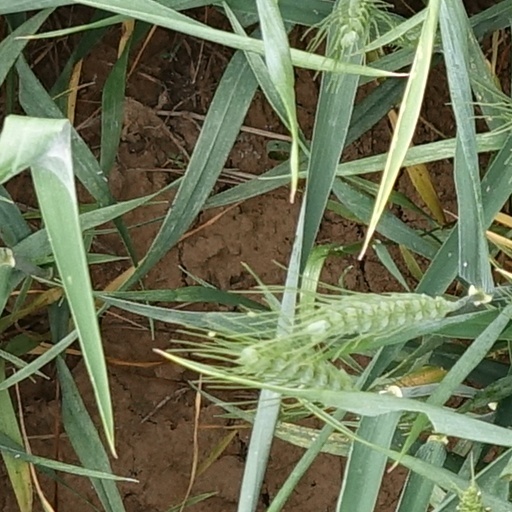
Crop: wheat